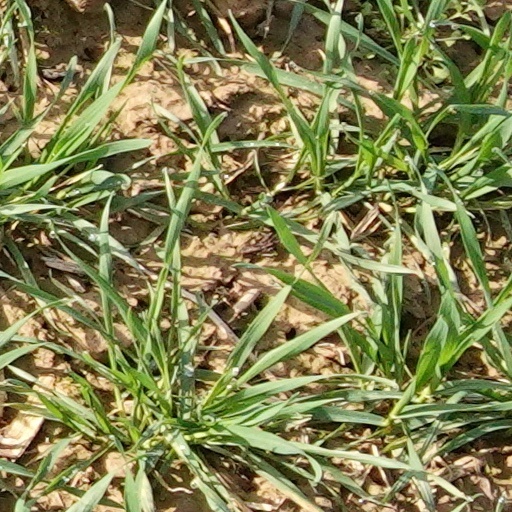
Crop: wheat